Suicide in Iran

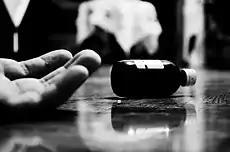
Drug overdose is the most common method of suicide in Iran. (Image is for illustration purpose only).

A 2006 study conducted by Ghoreyshi and Mousavi Nasab, showed that 55.8% of the population of 3,477 chose drug overdose as the most preferred method with a median of 55.8% of the total population.